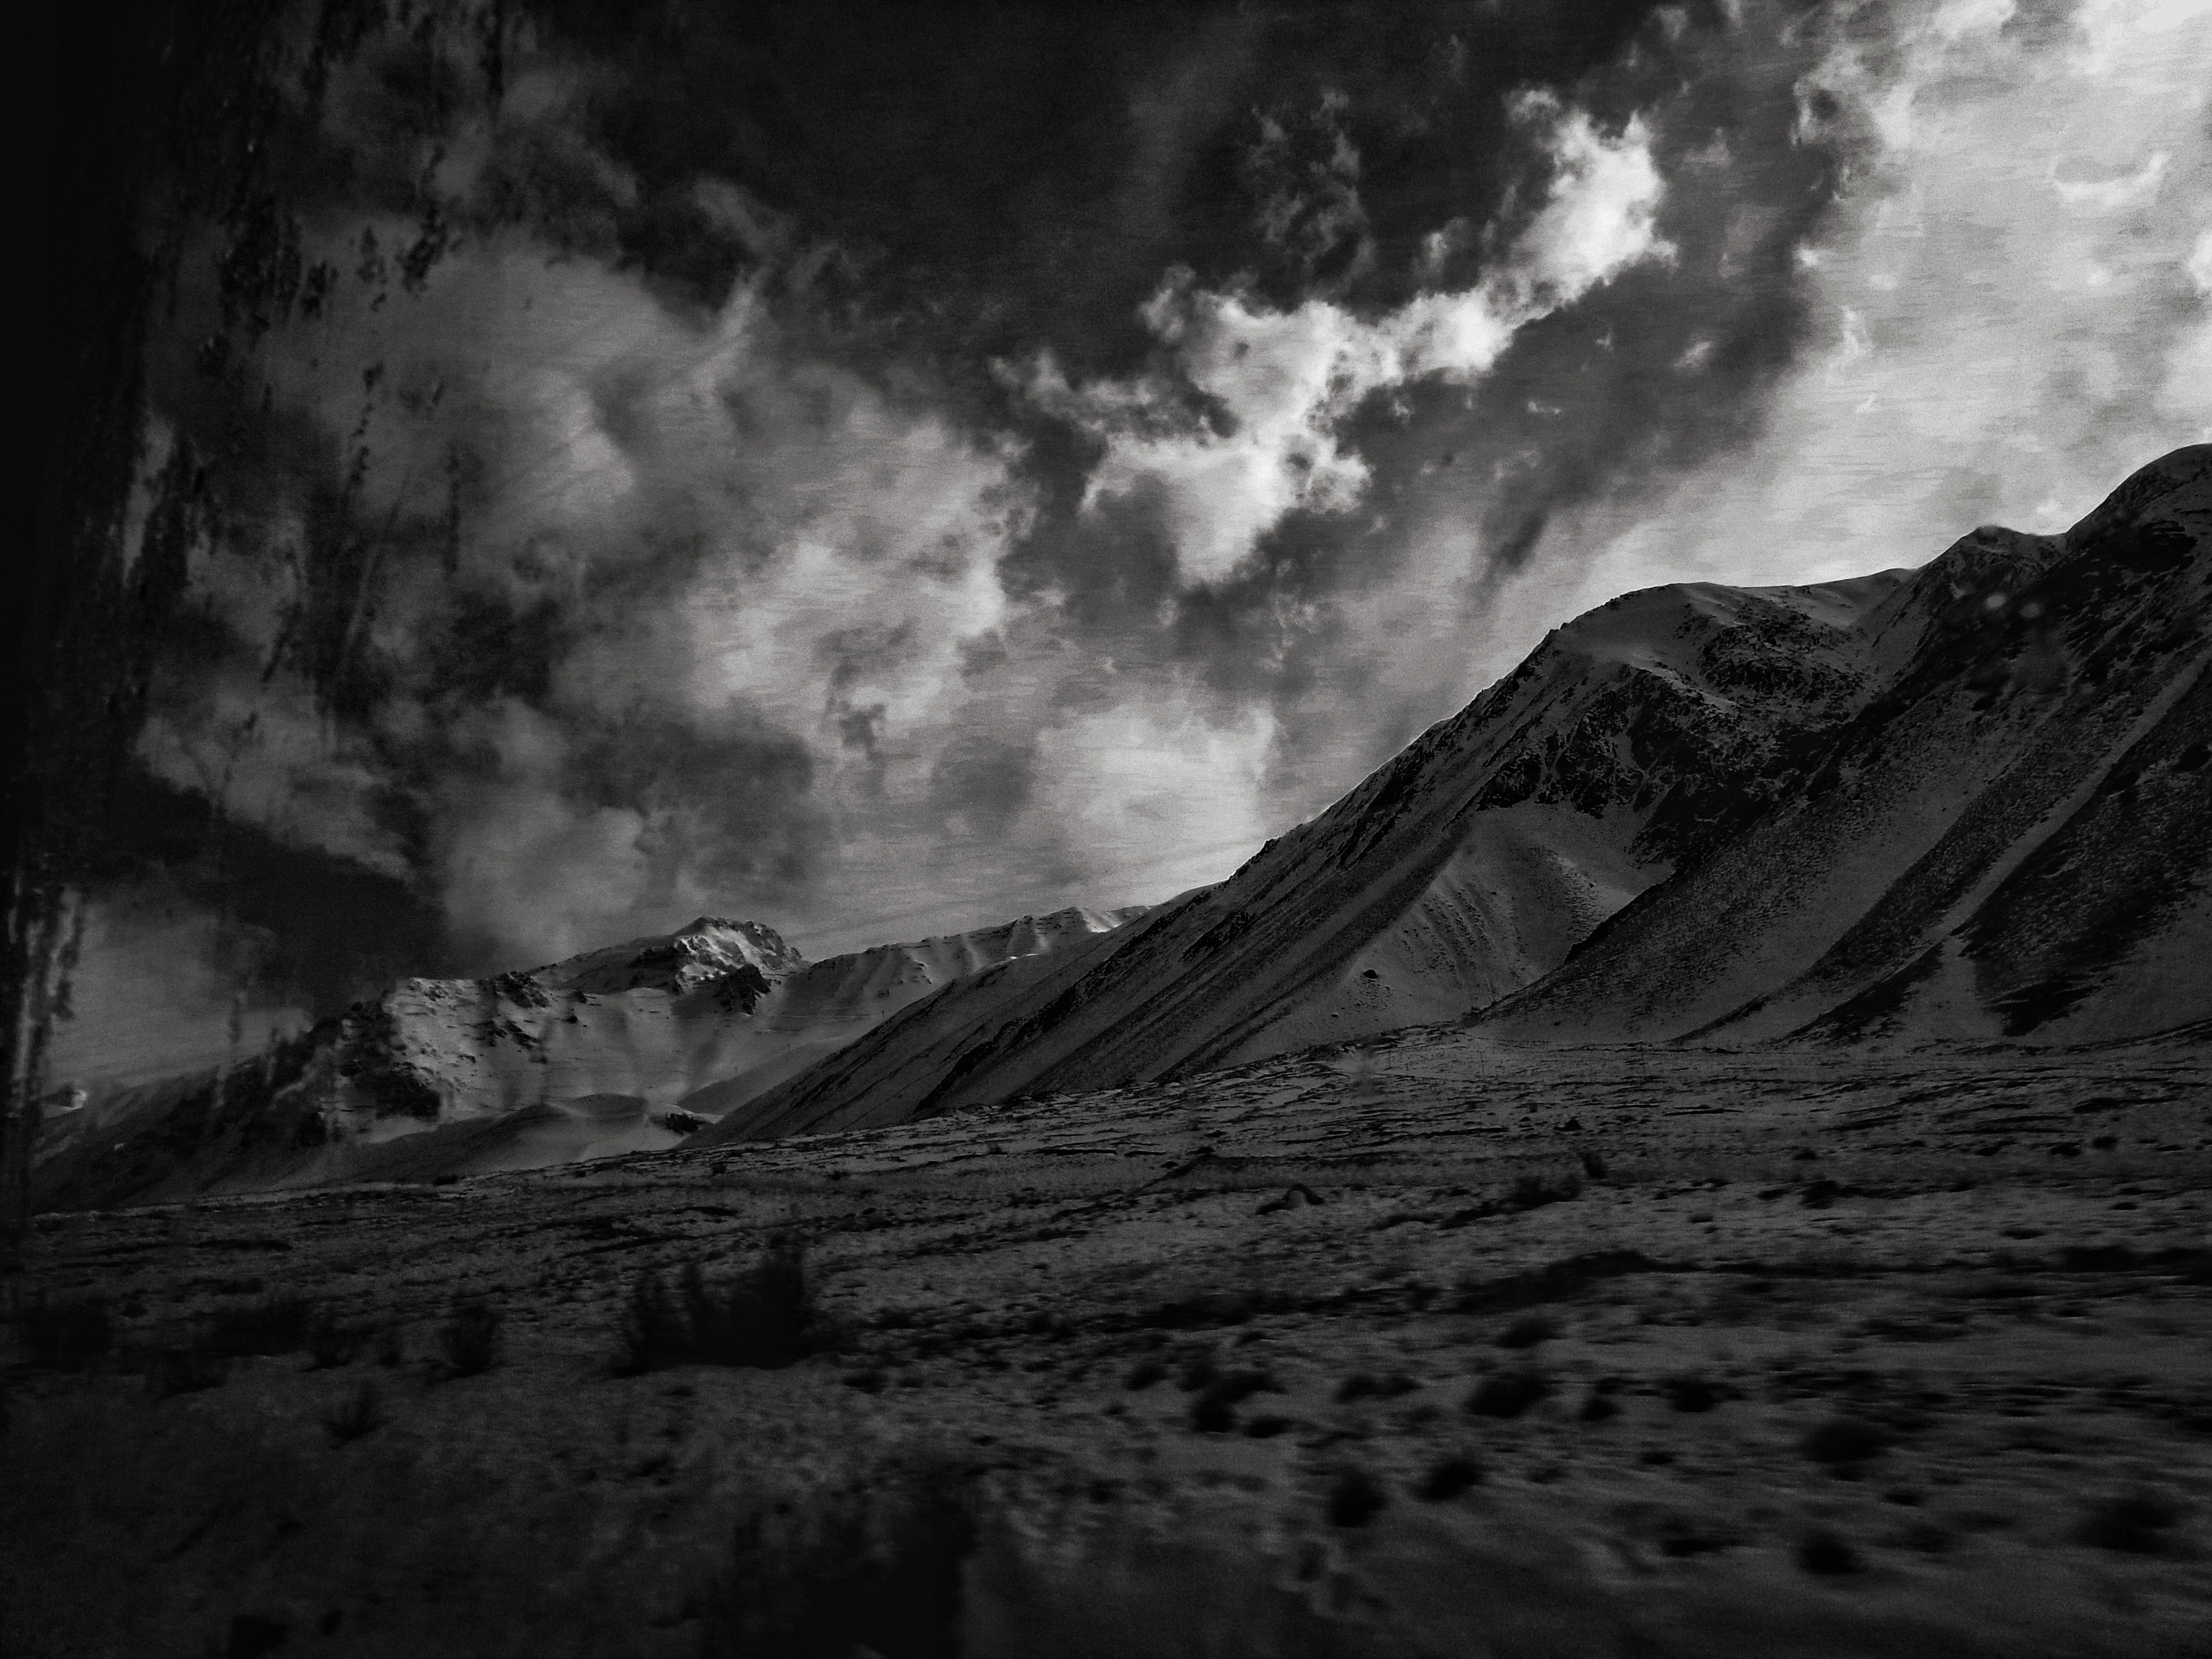
photography, photographer, snow, travel, naturally, wordpress, blog, photographs, argentina, los andes, sky, black, white, nature, cloud, black and white, mountainous landforms, mountain, monochrome photography, monochrome, atmosphere, geological phenomenon, landscape, rock, hill, mountain range, stock photography, geology, fell, meteorological phenomenon, darkness, world, space, horizon, style, terrain, screenshot